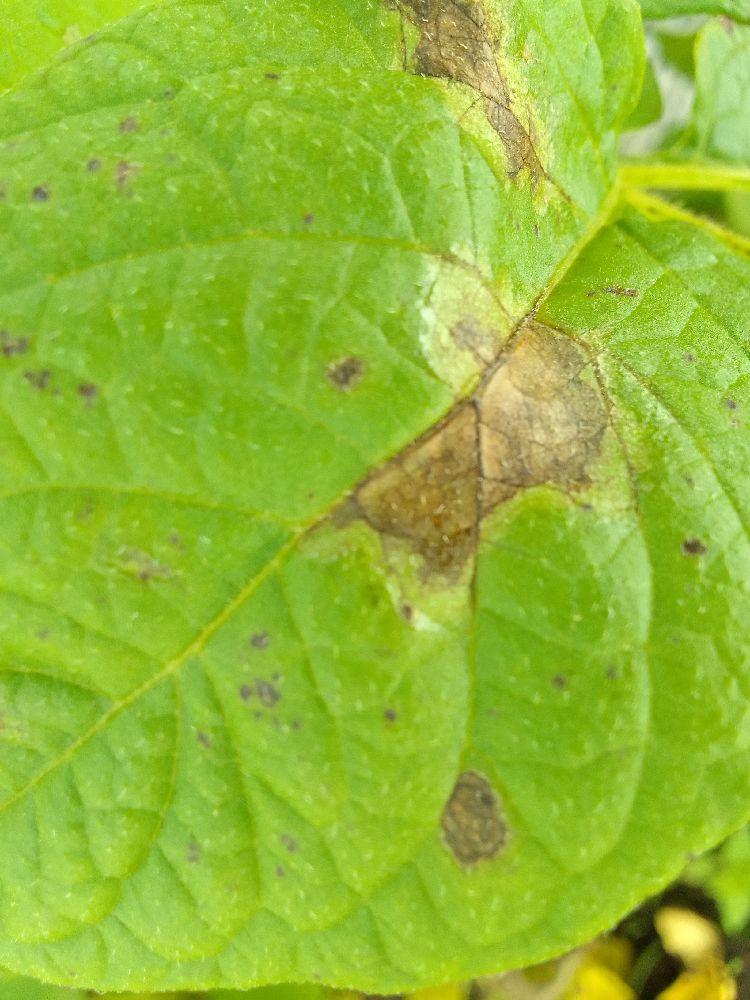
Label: Late blight